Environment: real
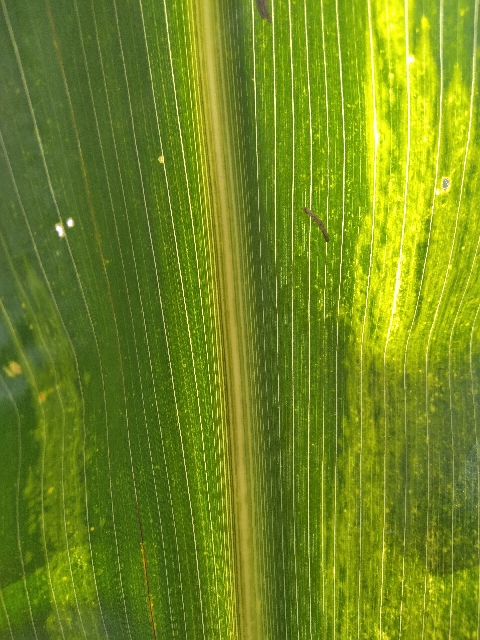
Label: lethal_necrosis